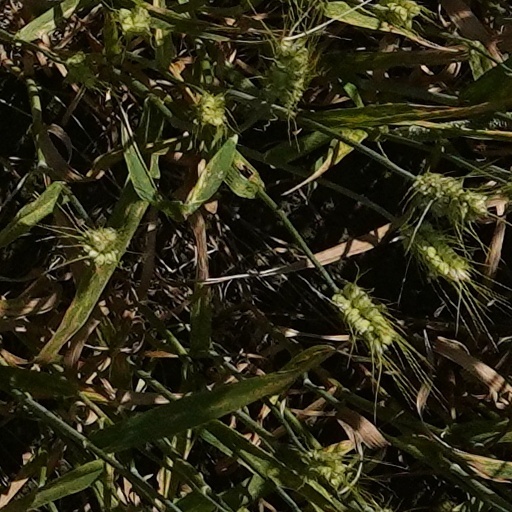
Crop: wheat